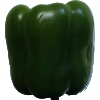
Label: Pepper Green 1